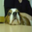
Label: dog